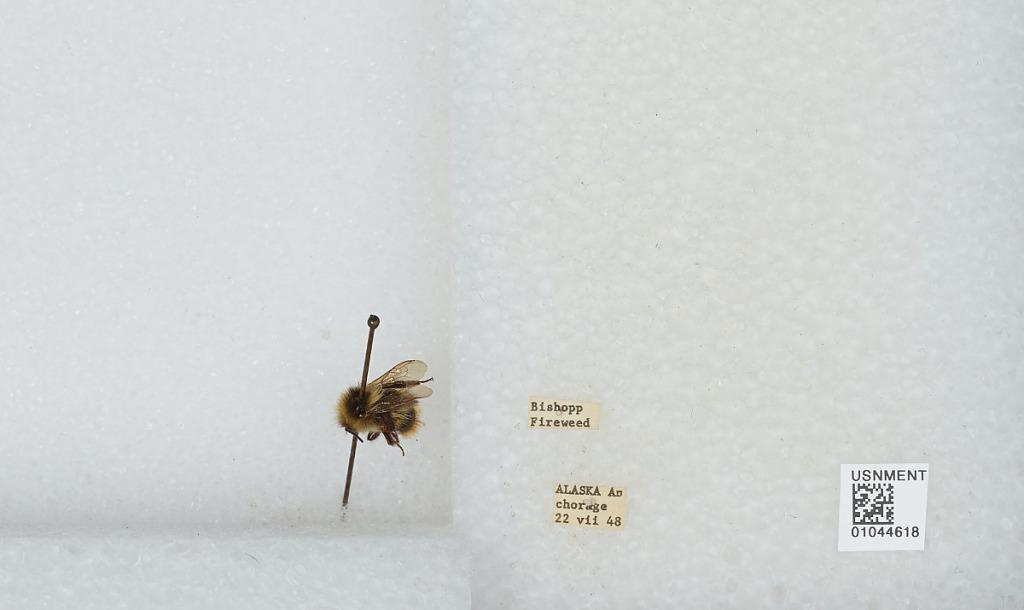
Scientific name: Bombus sp.
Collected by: Bishopp
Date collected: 1948-7-22
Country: United States
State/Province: Alaska
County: Anchorage
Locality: Anchorage
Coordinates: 61.22, -149.9